List of MYX number one music videos of 2016

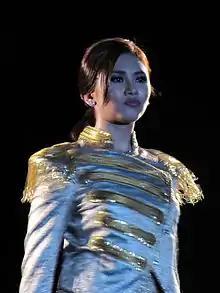
"Tala" by Sarah Geronimo ("pictured") held the top spot for Myx Hit Chart Year-Ender 2016, after spending four weeks atop, making her first video to reach the milestone.

Myx is a music channel in the Philippines that shows different music videos, domestically and internationally. Every week, its MYX Hit Chart presents the Top 20 favorite music videos voted by People's choice.